Christian F. Uytendale Farmstead

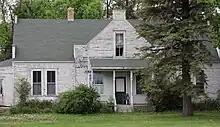
The farmhouse in 2020

The farm was listed on the National Register of Historic Places in 1985 for having local significance in the themes of architecture and exploration/settlement. The historic district consists of the 1887 farmhouse, a granary built for Uytendale around 1900, and six early-20th-century outbuildings constructed by later owners. The farm was nominated for its status as one of Swift County's first farms, its association with one of the county's most famous turn-of-the-20th-century farmers, and its unique ethnically inspired farmhouse.